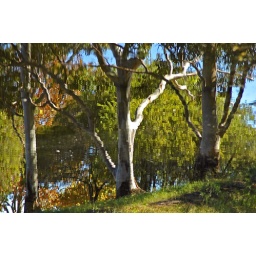
Road closure took me past this lake I never knew existed in suburban Perth. This is the reflection in the water